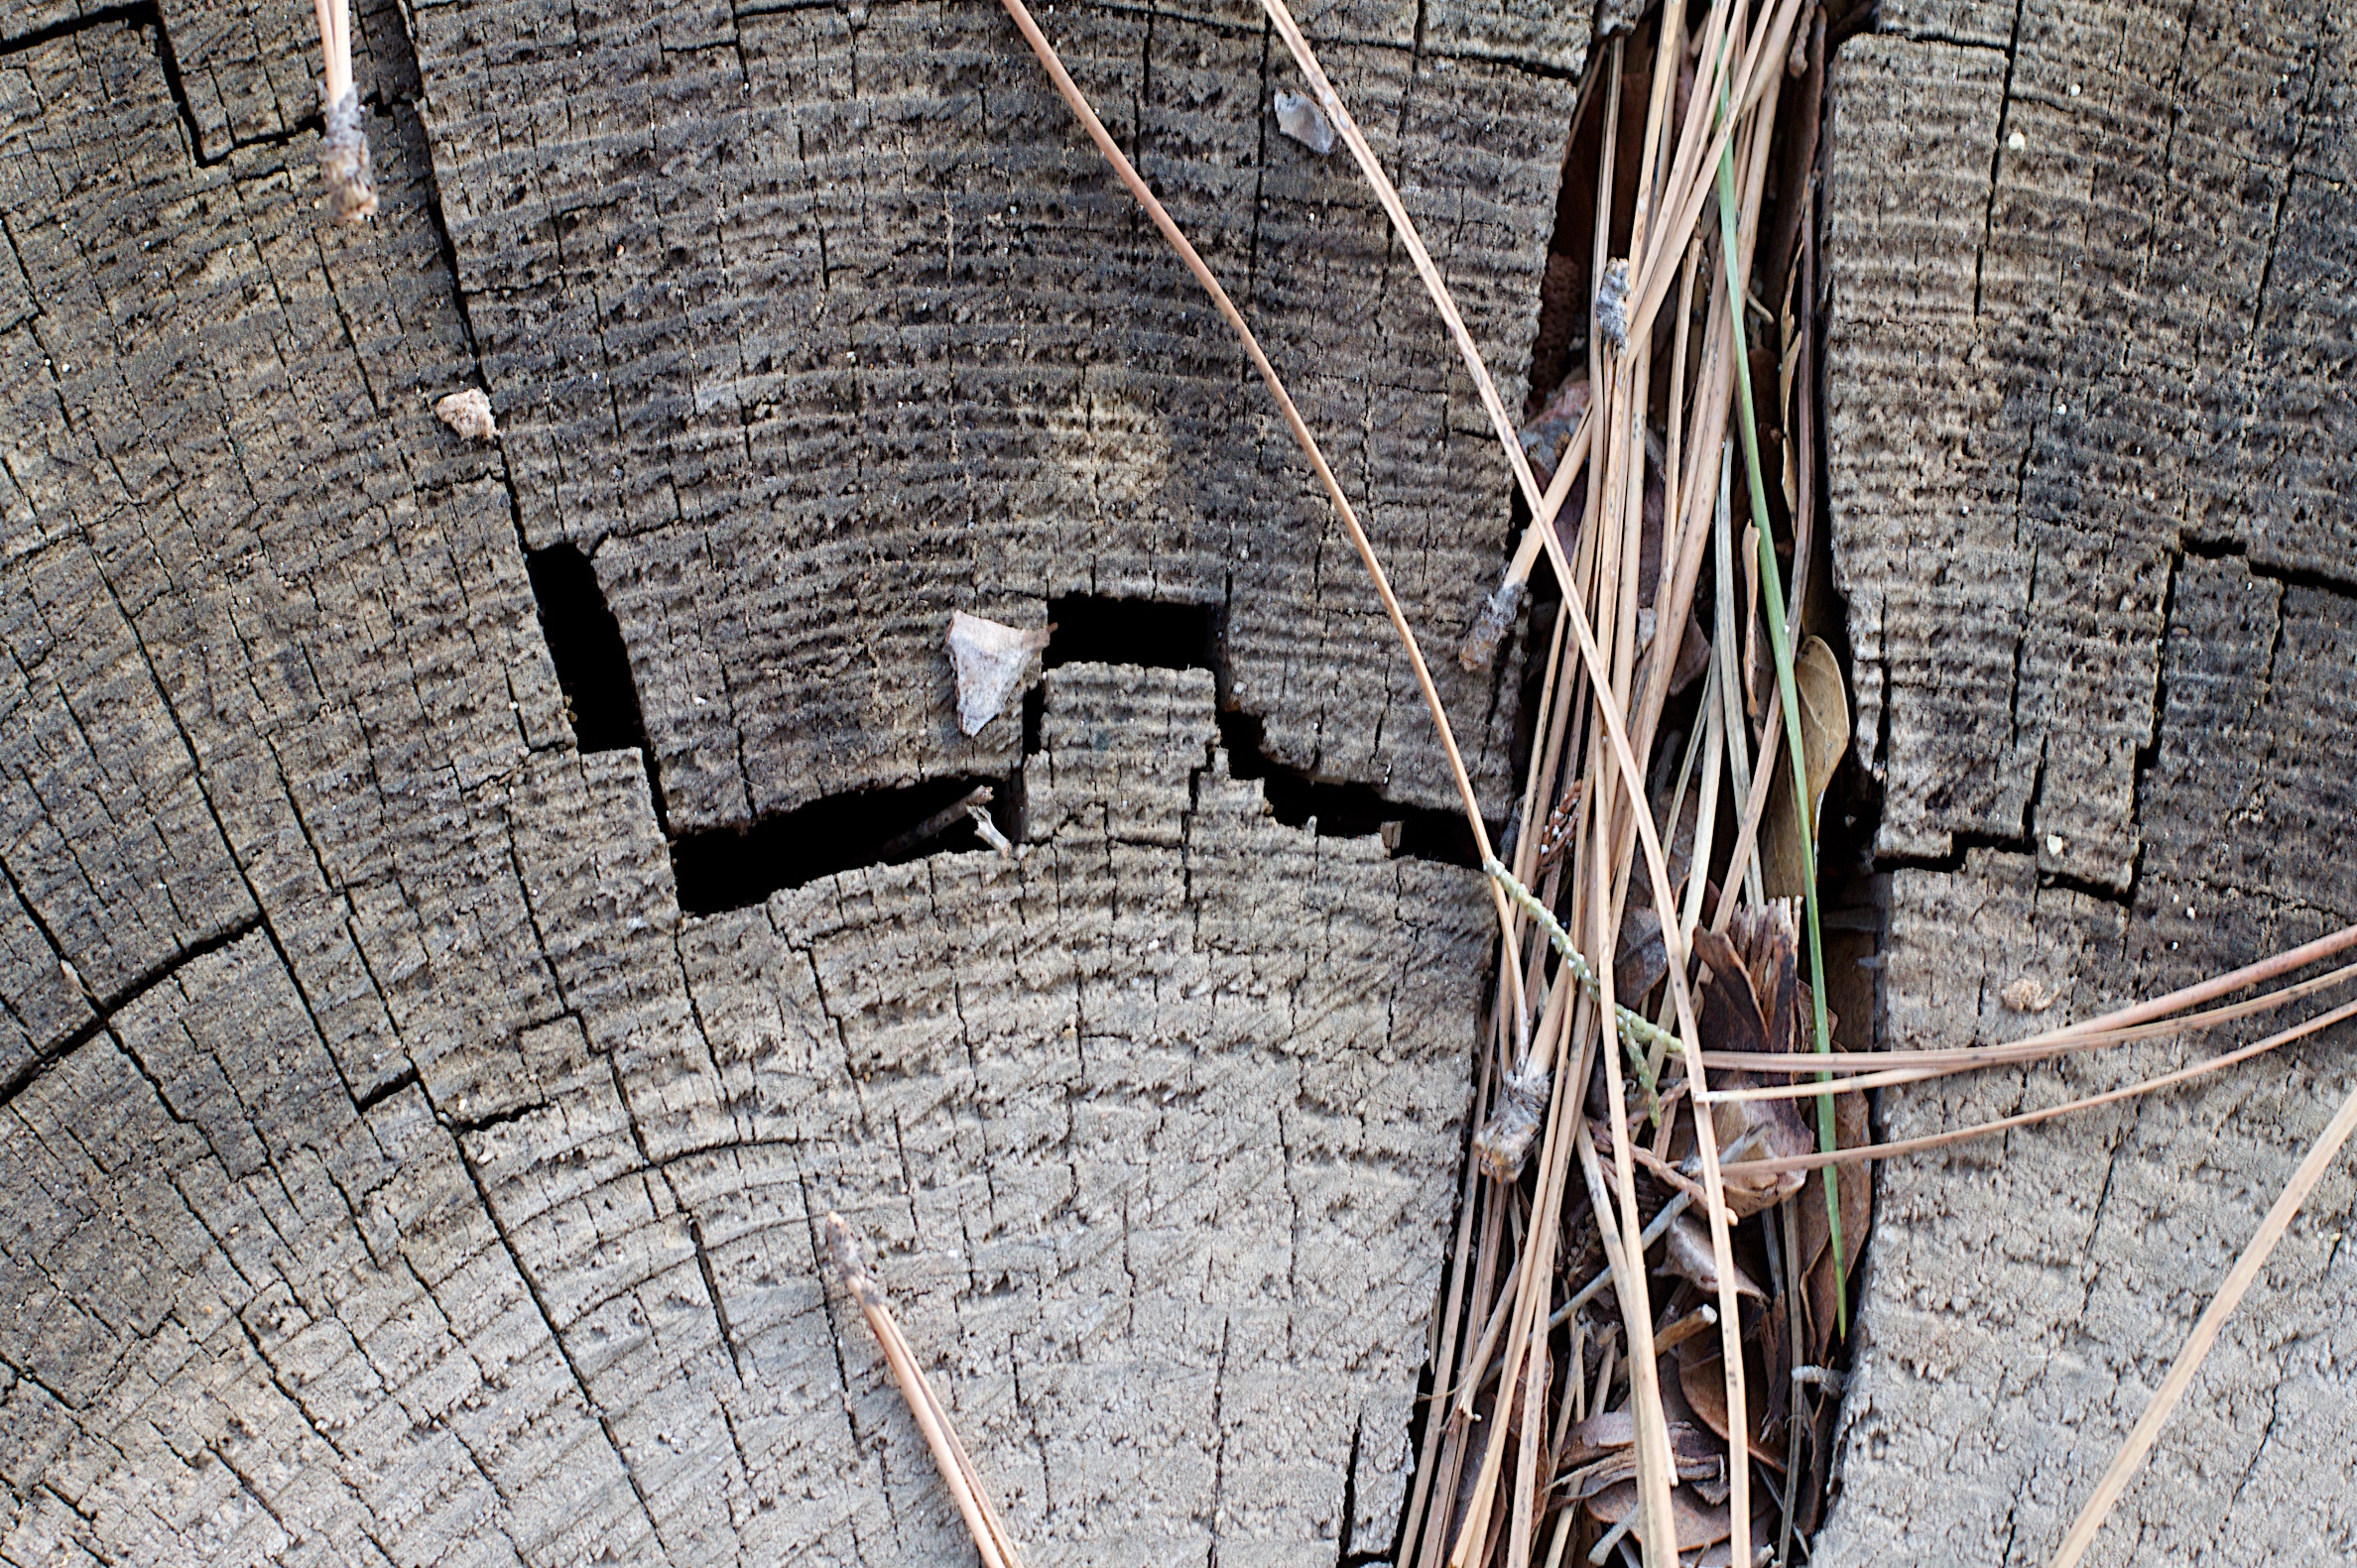
wood, roof, wall, mast, temple, ancient history